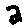
Label: 2